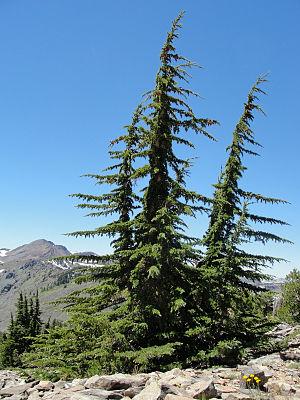
Karl Heinrich Mertens, né le 17 mai 1796 à Brême et mort le 18 septembre 1830 à Kronstadt, est un naturaliste et botaniste allemand, fils du botaniste brêmois Franz Carl Mertens, spécialiste des algues. Karl Heinrich Mertens, quant à lui, fut le collecteur de milliers de spécimens au cours de deux expéditions pour le compte de l'Académie impériale des sciences de Saint-Pétersbourg.